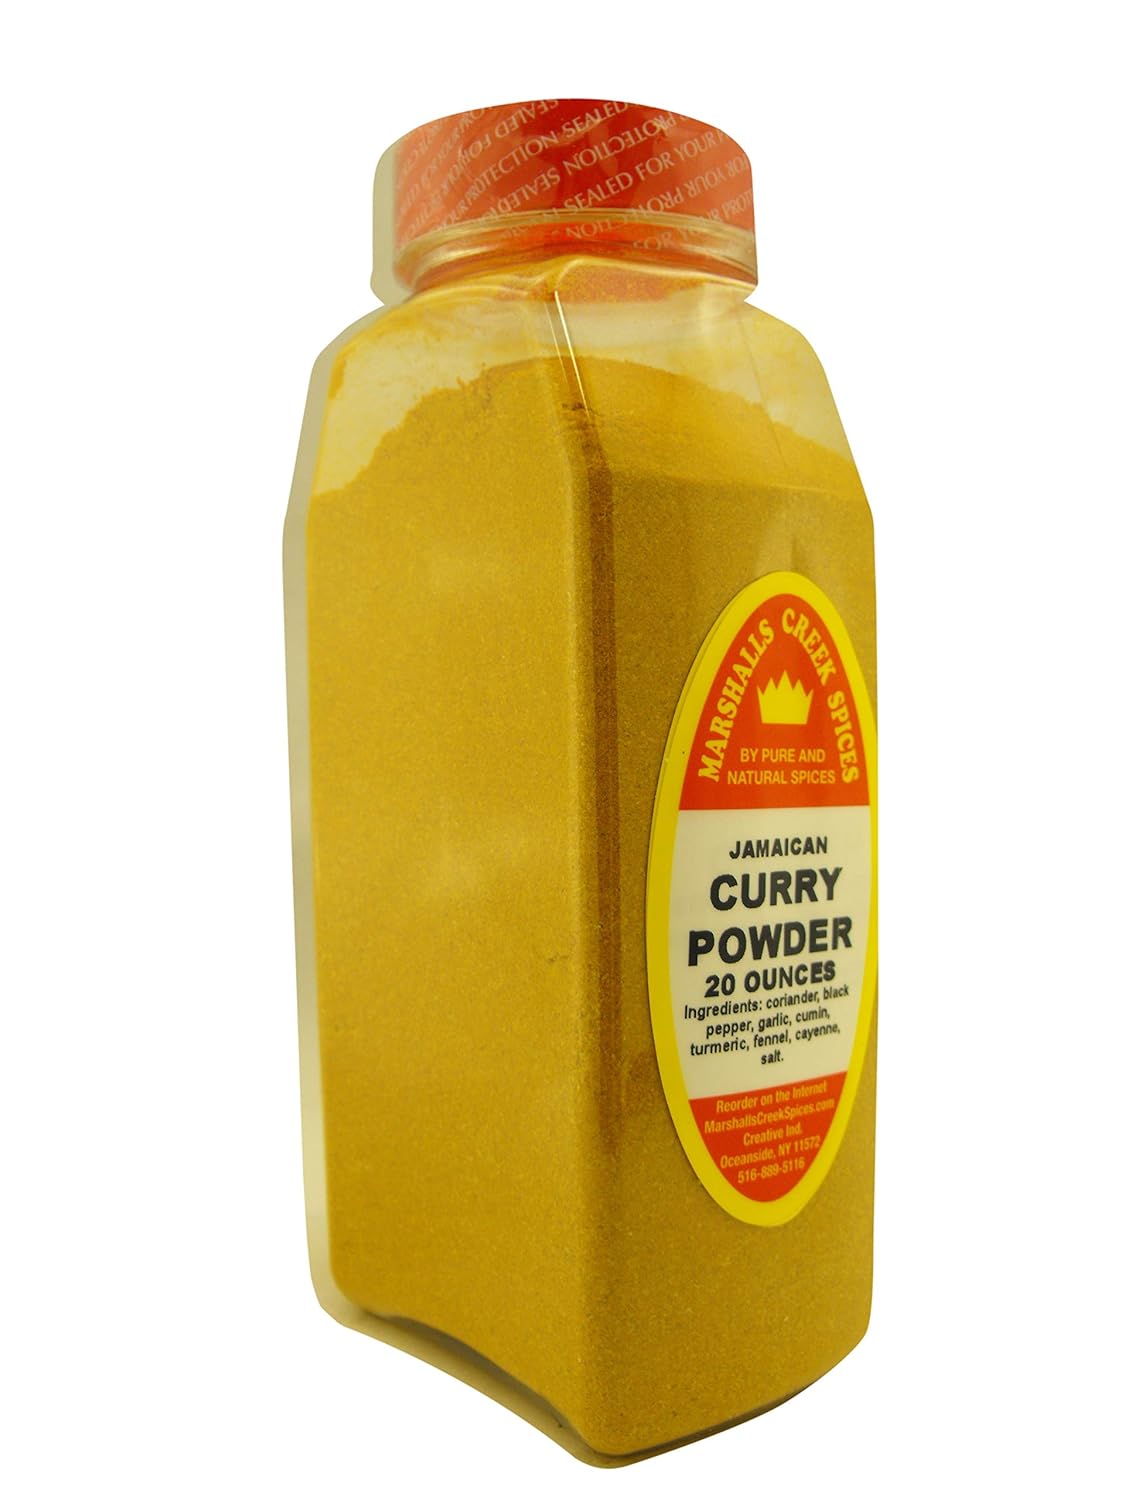
Marshall's Creek Spices Marshalls Creek Spice Co. XL Size Jamaican Curry Powder, 20 Oz
Category: Grocery
20 ounce jar of Jamaican curry powder Ingredients: coriander, black pepper, garlic, cumin, turmeric, fennel, cayenne, salt.
Features: Marshall's Creek Spices buys in small quantities and packs weekly providing the freshest spices possible. Fresher spices means more flavor and a longer shelf life. | No Fillers, no MSG | All Natural, Kosher | Large convenient containers